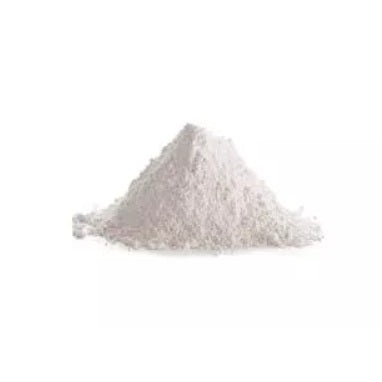
Gesso para molde (4kg)
Para o fabrico de moldes em que a conformação de peças é feita com argila líquida.
Brand: A minha loja
Category: Arts & Entertainment > Hobbies & Creative Arts > Arts & Crafts > Art & Crafting Materials > Pottery & Sculpting Materials > Plaster Gauze > Plaster Gauze Strips